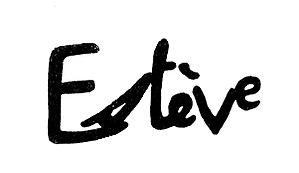
Signature du peintre Maurice Estève (scan d'une invitation d'exposition) This signature is believed to be ineligible for copyright and therefore in the public domain because it falls below the required level of originality for copyright protection both in the United States and in the source country (if different). In this case, the source country (e.g. the country of nationality of the signatory) is believed to be France. Cette image ou le texte qui y est représenté est seulement composé de formes géométriques simples et de texte. Elle n’atteint pas le seuil d'originalité nécessaire pour la protection du droit d’auteur, et est donc du domaine public. See autographs of Magritte (Commons, 29 août 2007) and Picasso (Commons, 30 décembre 2007)
Maurice Estève est un peintre et graveur français, né le 2 mai 1904 à Culan et mort le 29 juin 2001 dans la même ville.